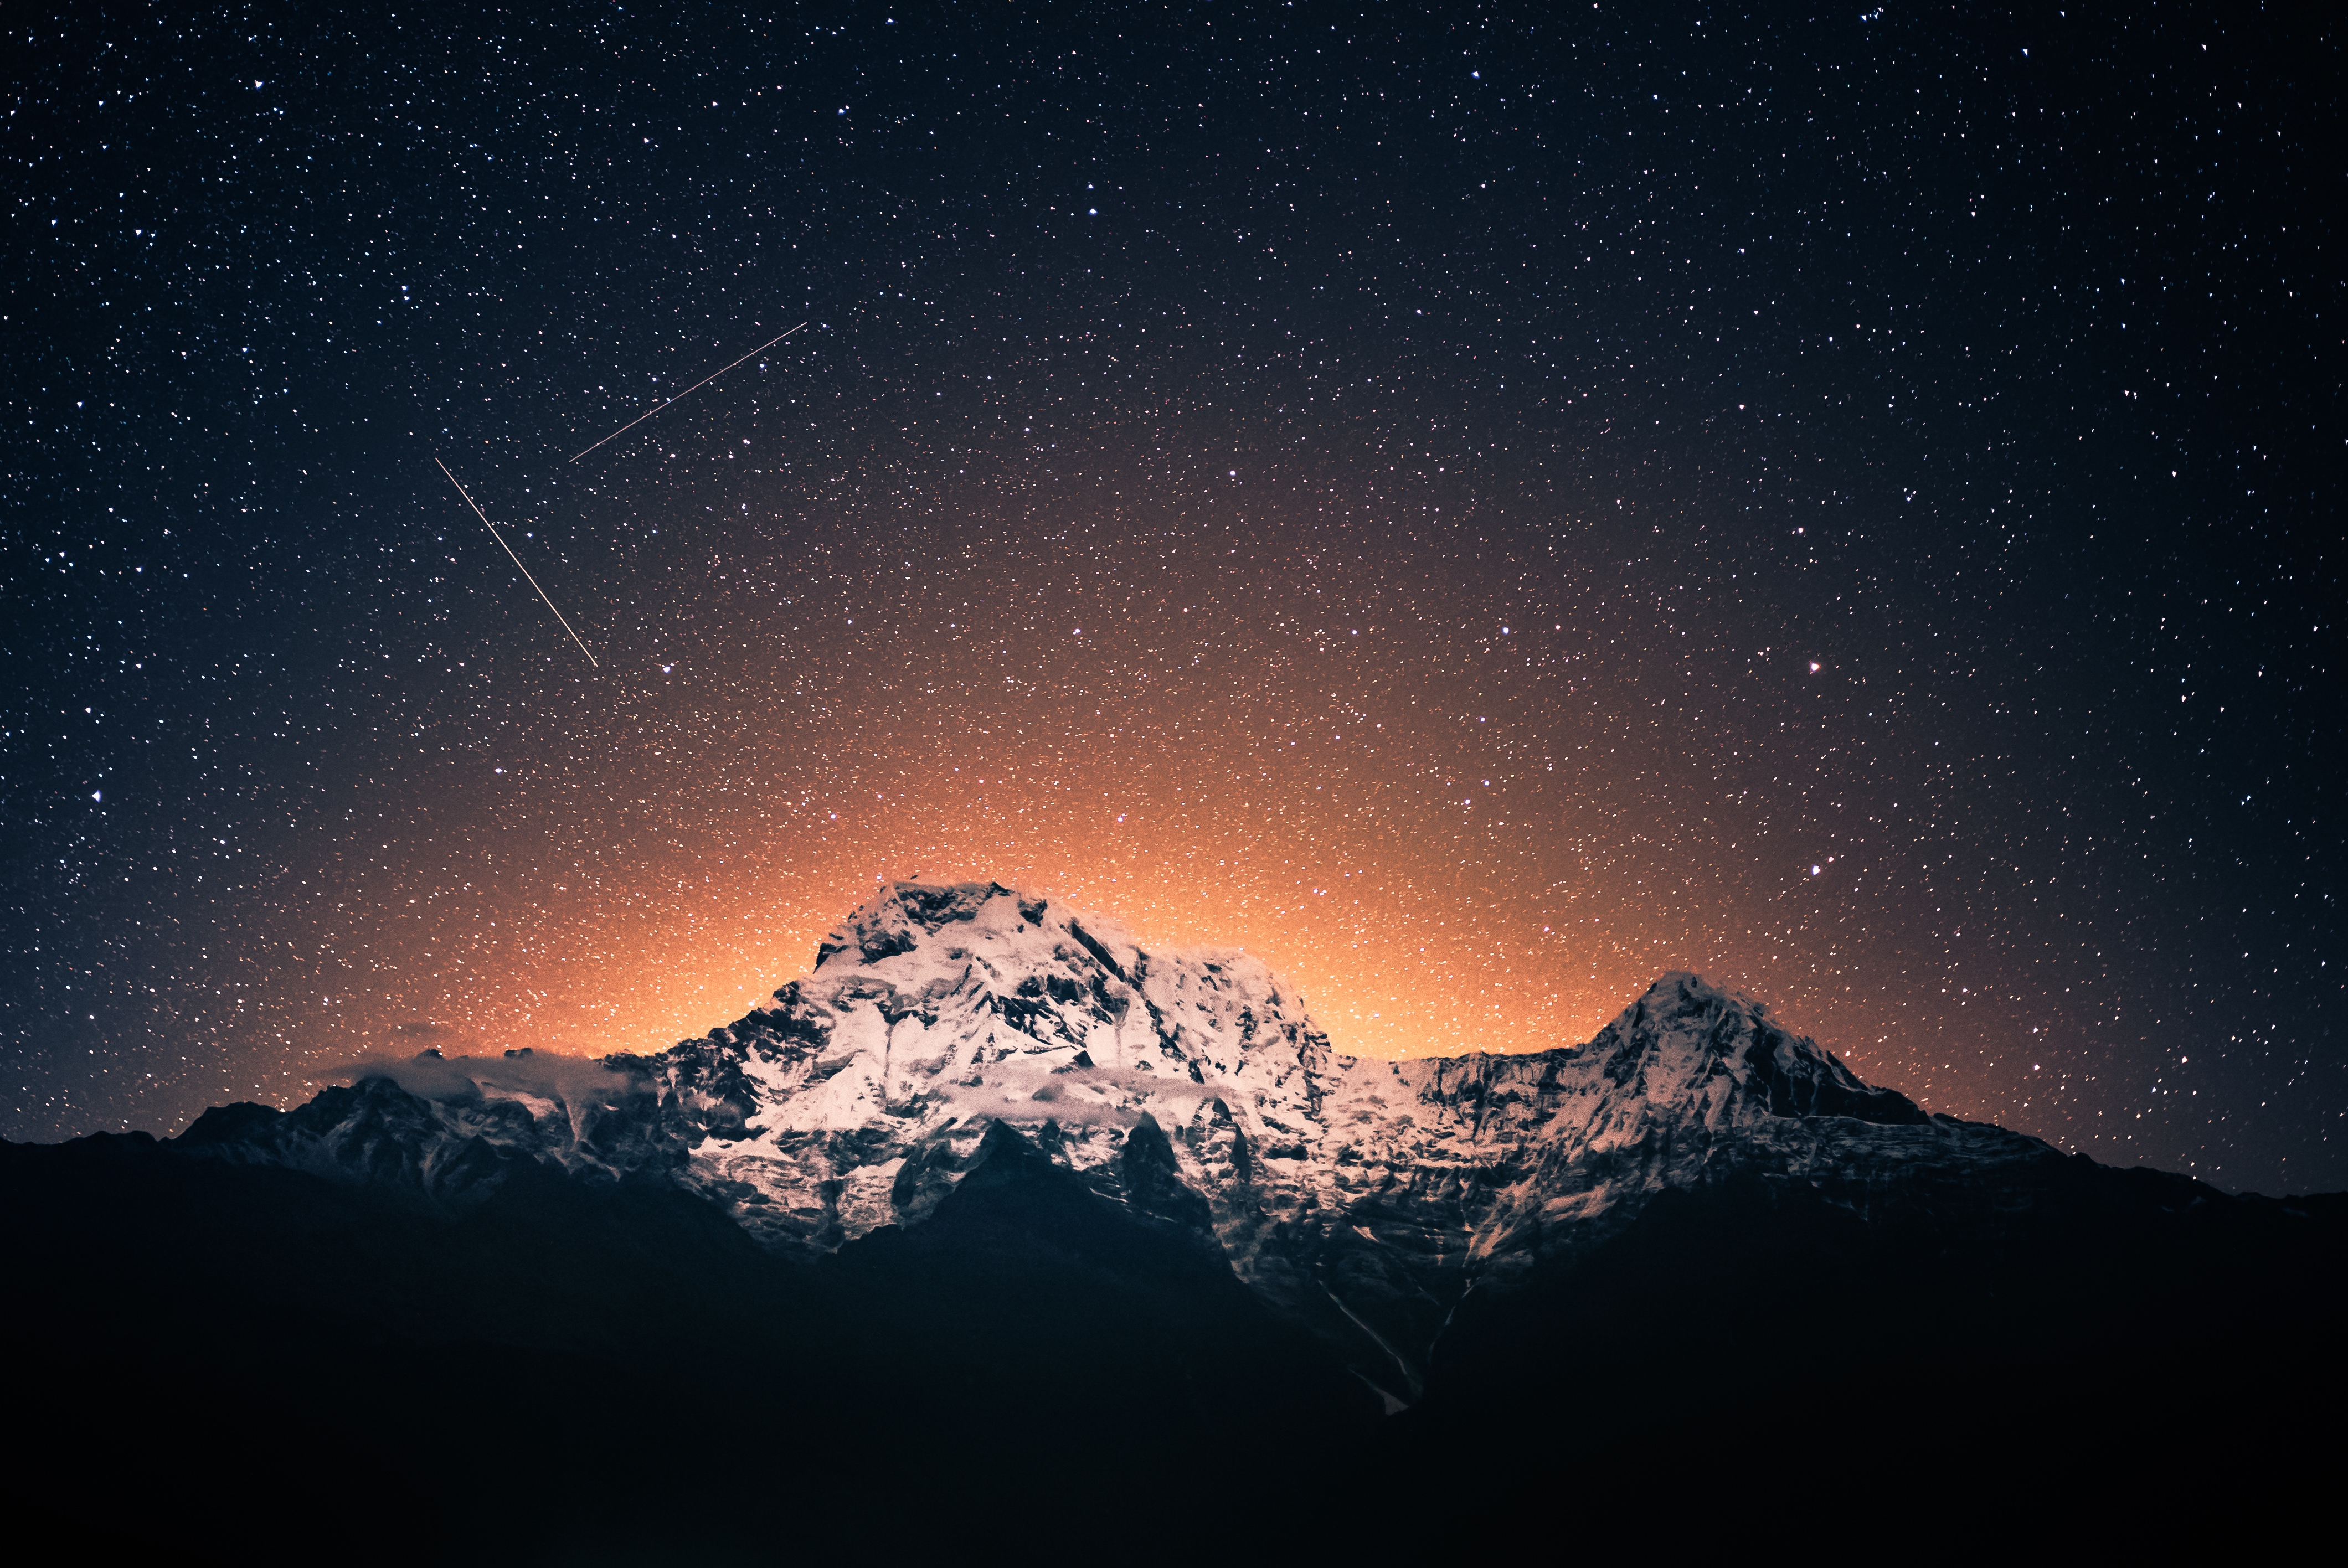
sky, mountain, mountainous landforms, night, mountain range, star, light, cloud, atmosphere, alps, astronomical object, astronomy, summit, afterglow, horizon, space, tree, landscape, hill, evening, national park, world, midnight, geological phenomenon, darkness, sunset, meteorological phenomenon, rock